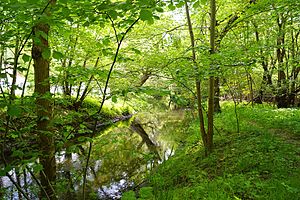
Nivå (å)
Nivå ved Nivågård Teglværk
Nivå ved Nivågård Teglværk
Nivå er en omkring 7,5 kilometer lang å, der løber ud i Øresund ved byen Nivå. Den kommer fra Grønholt Hegn nord for Karlebo, og løber mod øst. Ved Jellebro løber den under en bro fra 1787 der bærer Brønsholm Kongevej; over buen står Christian 7.s navnetræk. Den får ved Nivå Mølle tilløb fra Usserød Å der kommer fra syd, og afvander Sjælsø og området der omkring. Den fortsætter videre mod øst, under en granitbro med jernbanen, forbi Nivaagaards Teglværk, og løber ud i Nivå Bugt ved Nivå Bugt Strandenge syd for Nivå Havn og Strandpark.